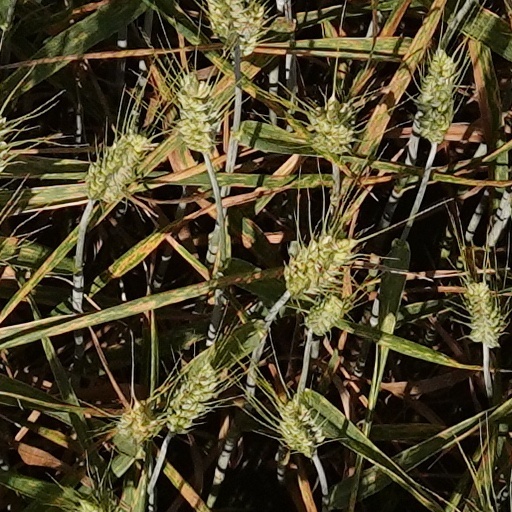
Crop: wheat